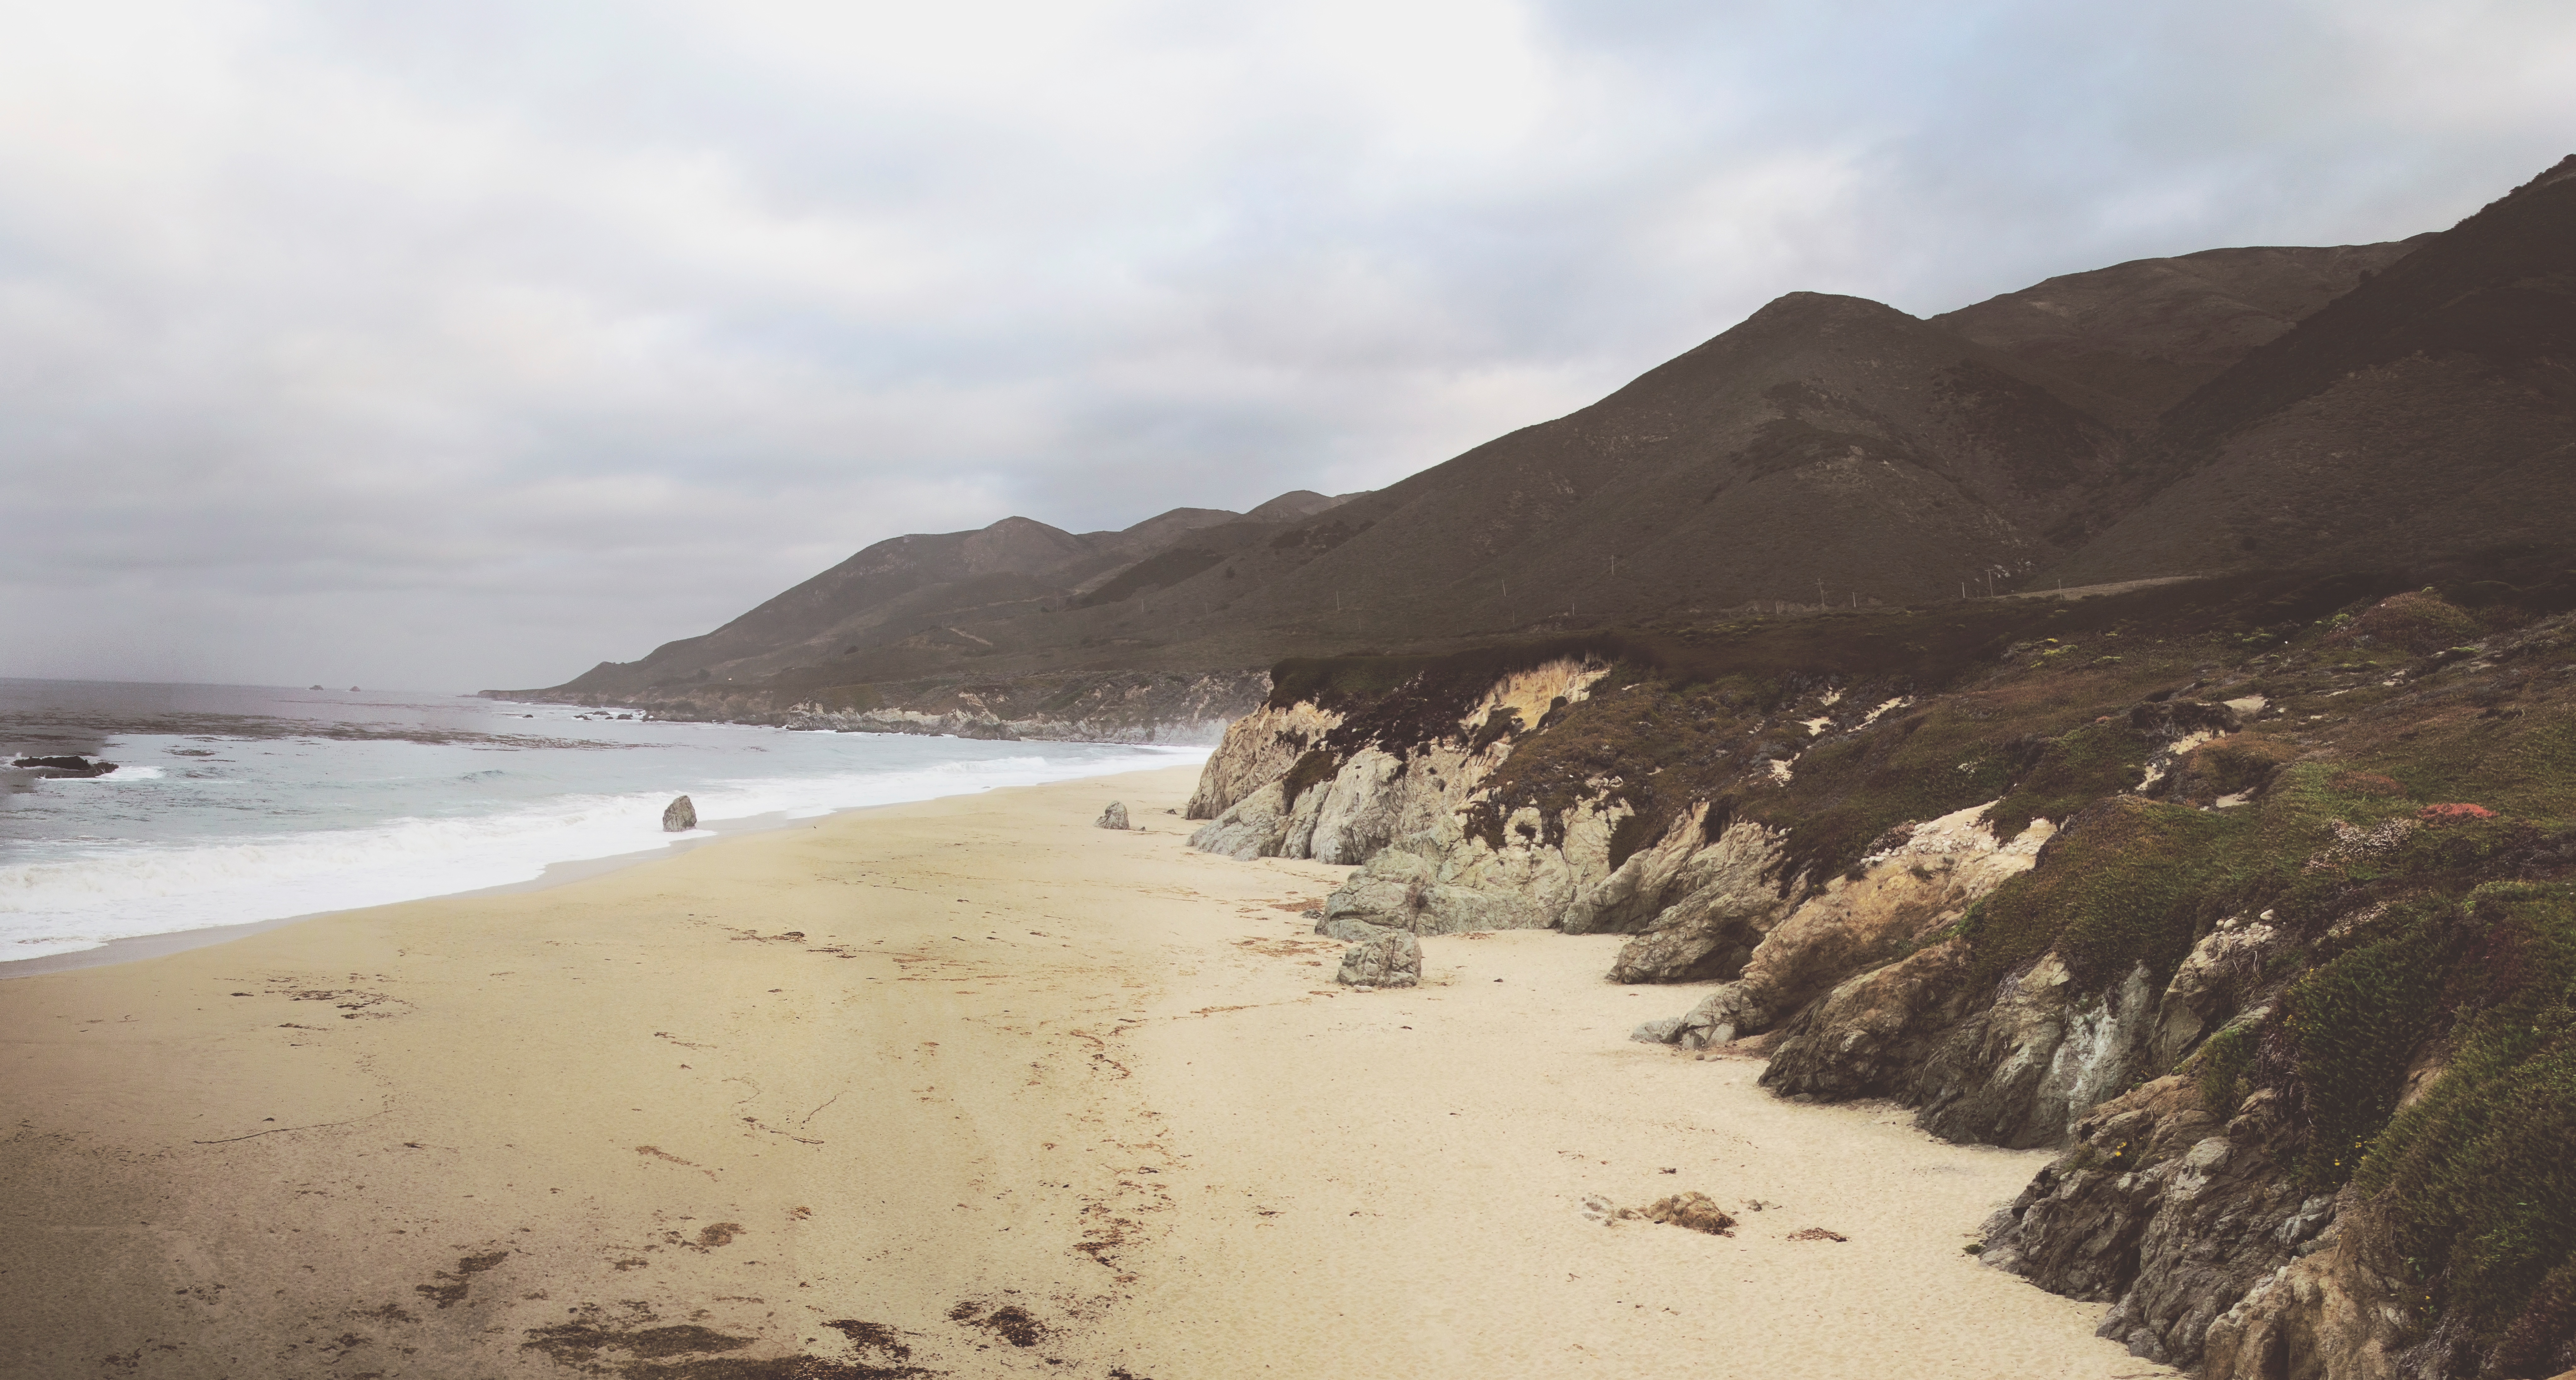
beach, sea, coast, sand, rock, ocean, shore, wave, cliff, cove, bay, terrain, body of water, loch, cape, wadi